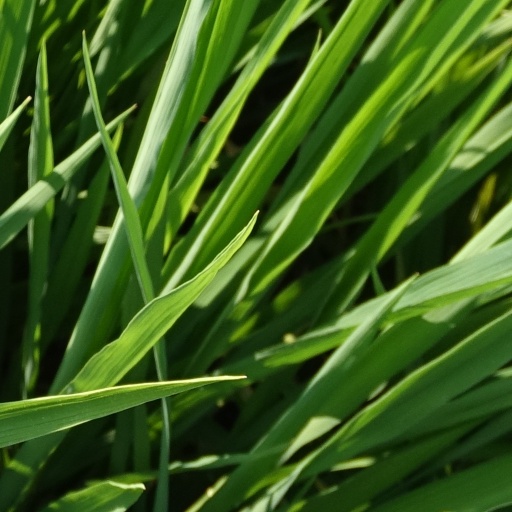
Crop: rice